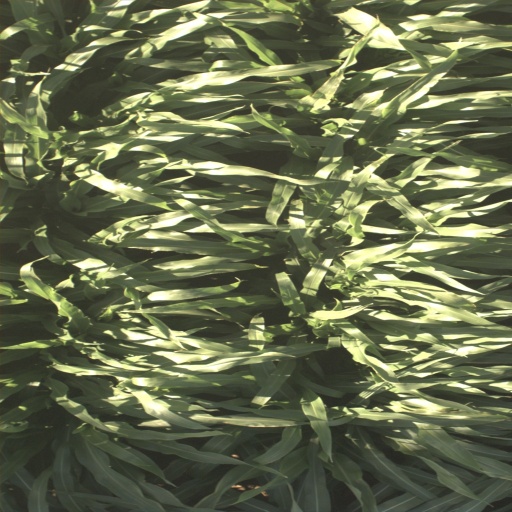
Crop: sorghum